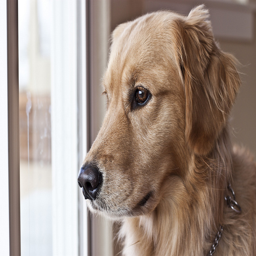
A large brown dog sitting next to a sliding door.
A tan dog sitting and staring out a window.
The calm dog is looking out the window.
A close-up of a dog staring intently through a window.
an image of  a dog looking out the window